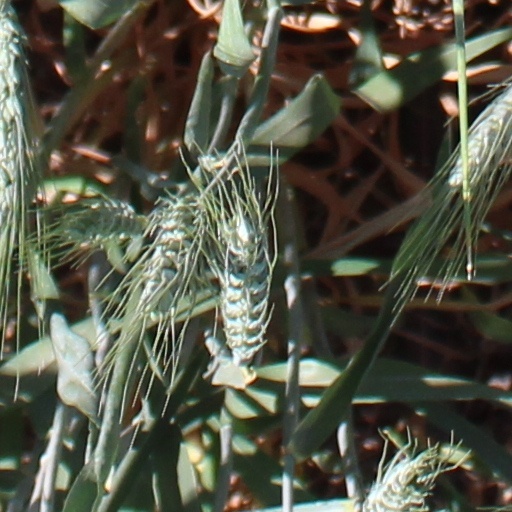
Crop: wheat